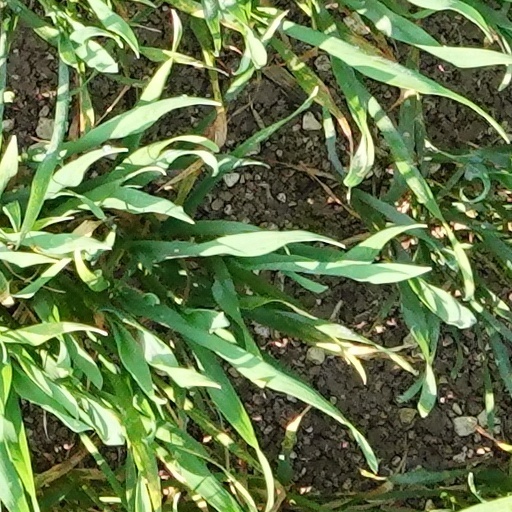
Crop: wheat